Franz Waxman

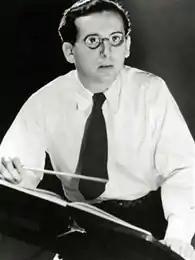
Waxman in the 1930s

Franz Waxman (né Wachsmann; December 24, 1906February 24, 1967) was a German-born composer and conductor of Jewish descent, known primarily for his work in the film music genre. His film scores include "Bride of Frankenstein", "Rebecca", "Sunset Boulevard", "A Place in the Sun", "Stalag 17", "Rear Window", "Peyton Place", "The Nun's Story", and "Taras Bulba". He received twelve Academy Award nominations, and won two Oscars in consecutive years (for "Sunset Boulevard" and "A Place in the Sun"). He also received a Golden Globe Award for the former film. Bernard Herrmann said that the score for "Taras Bulba" was "the score of a lifetime."